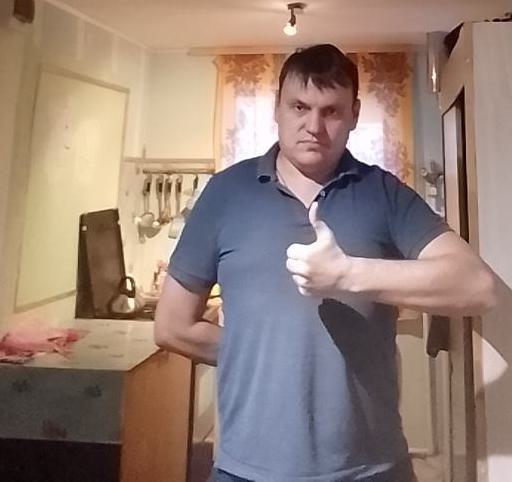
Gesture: like